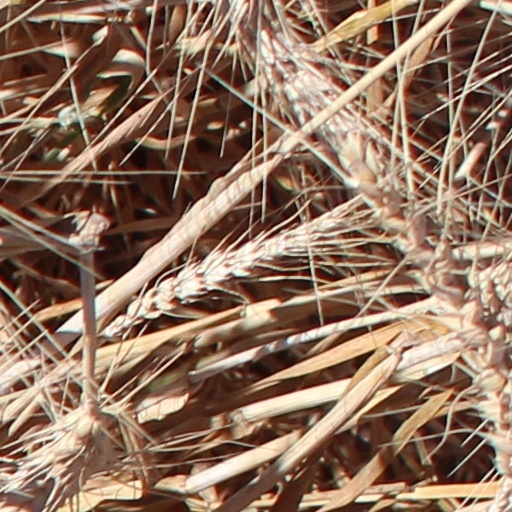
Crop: wheat